Santiago de Cuba

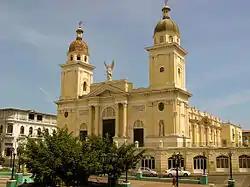
Cathedral Basilica of Santiago de Cuba

Near the end of the century, during the Spanish–American War, Santiago was the site of the major defeat of Spanish troops at San Juan Hill on 1 July 1898. After capturing the surrounding hills, United States General William Rufus Shafter laid siege to the city. Spain later surrendered to the United States after Admiral William T. Sampson destroyed the Spanish Atlantic fleet just outside Santiago's harbor on 3 July 1898. Cuba had declared independence from Spain but was occupied by US troops for several years. Historians suggest they were there to ensure the sugar economy continued to be productive.